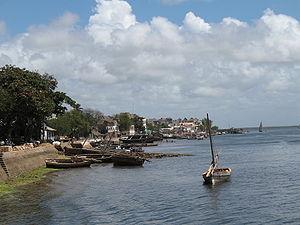
Lamu est le chef-lieu du comté de Lamu. Elle est située sur la « côte Nord » du Kenya à une centaine de kilomètres de la frontière somalienne. Localisée à l'est d'une île maritime au nom éponyme d'une superficie d'environ 57 km², la ville est baignée par le chenal maritime naturel de Mkanda et à 4,5 km de l'océan Indien.